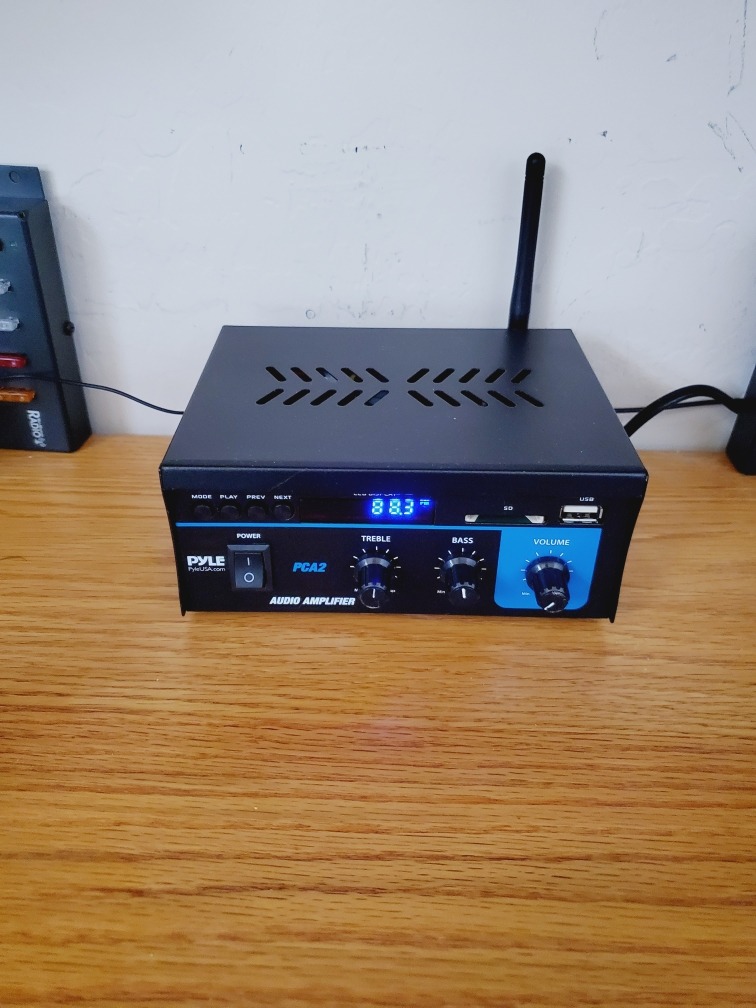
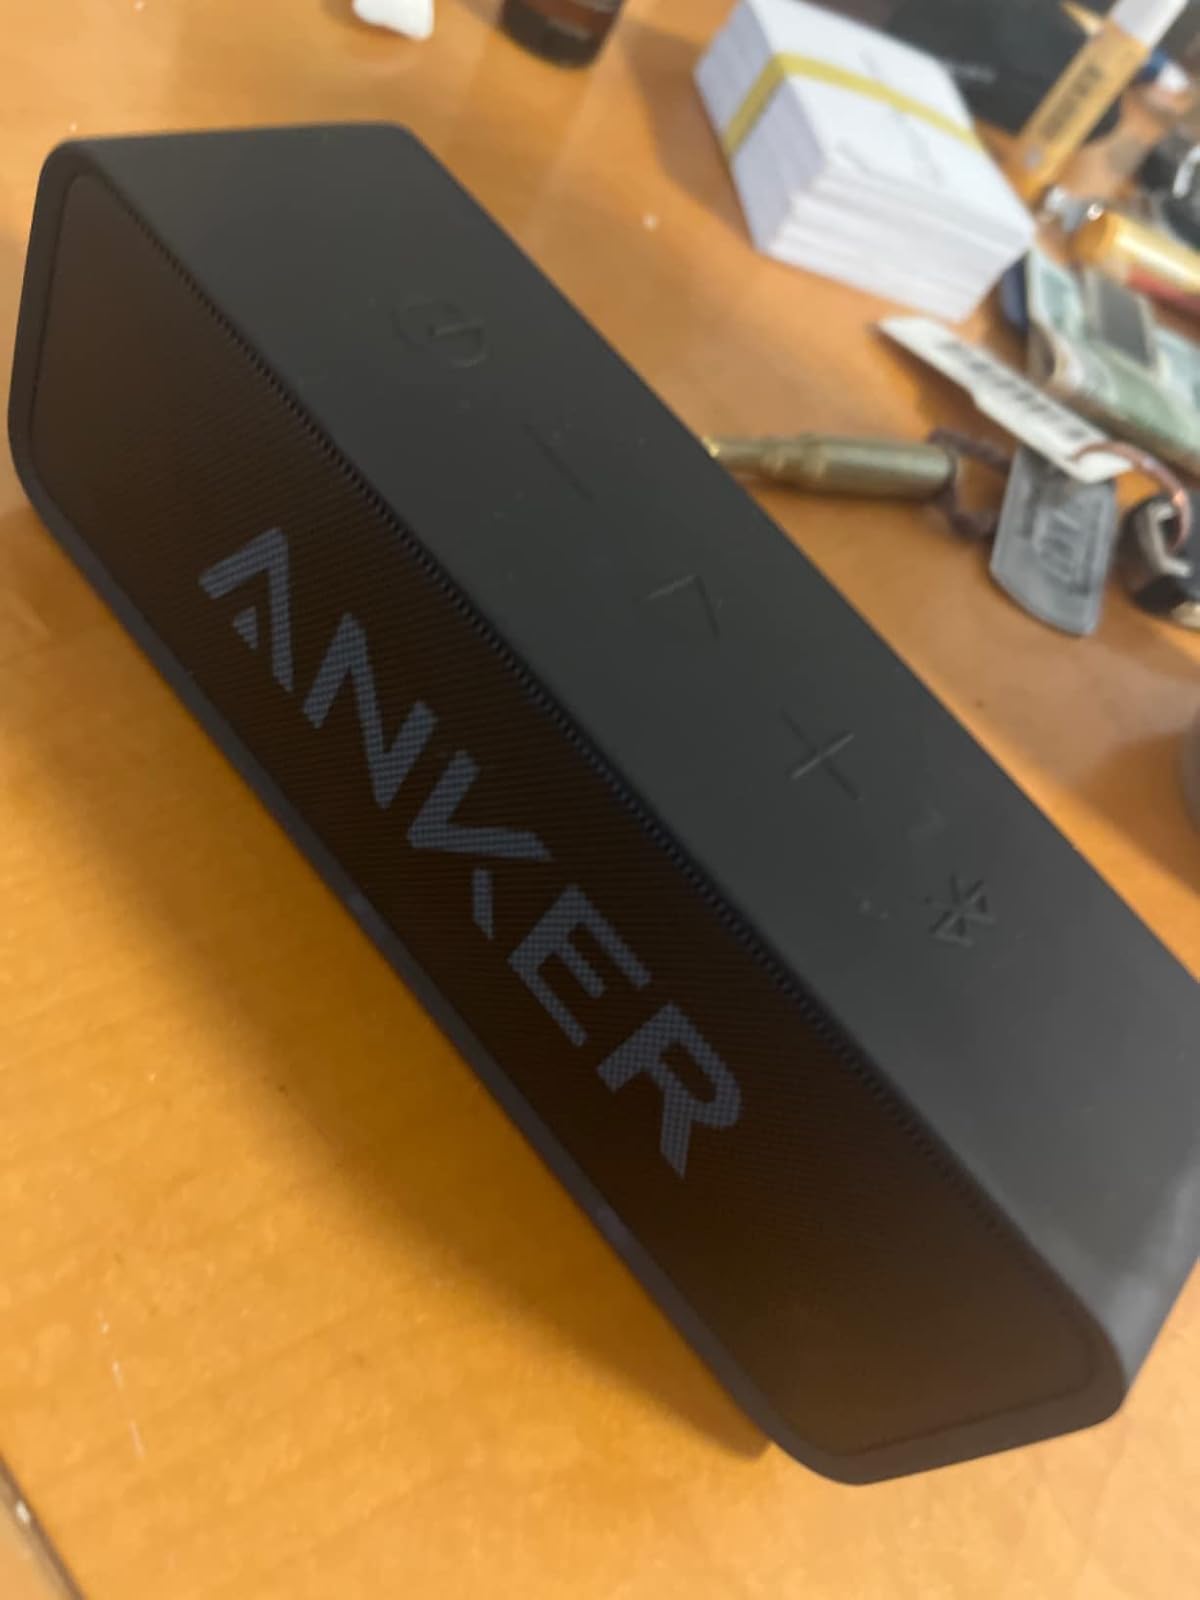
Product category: speaker
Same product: no